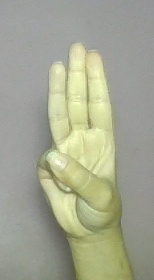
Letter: thaa